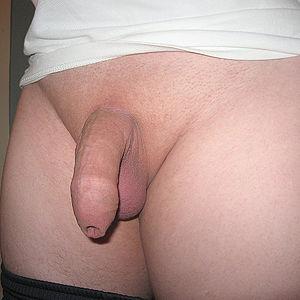
L'acomoclitisme est le fétichisme sexuel des pubis glabres. Cela signifie, par exemple, que pour l'homme ou la femme pratiquant l'acomoclitisme, la vue des grandes lèvres rasées de sa partenaire, ou des bourses et pourtour de la verge rasés pour son partenaire est une source d'excitation sexuelle. Il ne faut pas confondre l'acomoclitisme avec les pratiques.